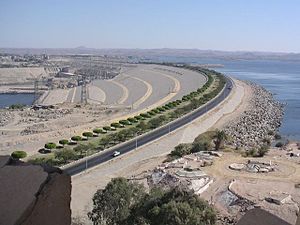
Aswandæmningen
Den sovjetisk designede og udrustede Store Aswandæmning fra 1970, 3.830 m lang, 980 m bred i bunden, 40 m i toppen og 111 m høj.
Aswan er en by ved Nilens første katarakt, dvs. område hvor sten rager op og der er strømhvivler. To dæmninger går over floden på dette punkt, den gamle lave dæmning, og den nyere, Den Store Aswandæmning;. Uden inddæmning ville Nilen gå over sine bredder hver sommer, når vand fra regn i ØstAfrika flyder ned ad floden, sådan som det gjorde i gammel tid. Disse oversvømmelser bragte næringsstoffer og mineraler med sig, og gjorde jorden rundt om Nilen frugtbar og ideel til landbug. Da befolkningen langs floden voksede, opstod et behov for at kontrollere flodens vand og for at beskytte jord og bomuldsmarker. I et højvandsår kunne en hel høst blive ødelagt, mens et lavvandsår bragte tørke og hungersnød.